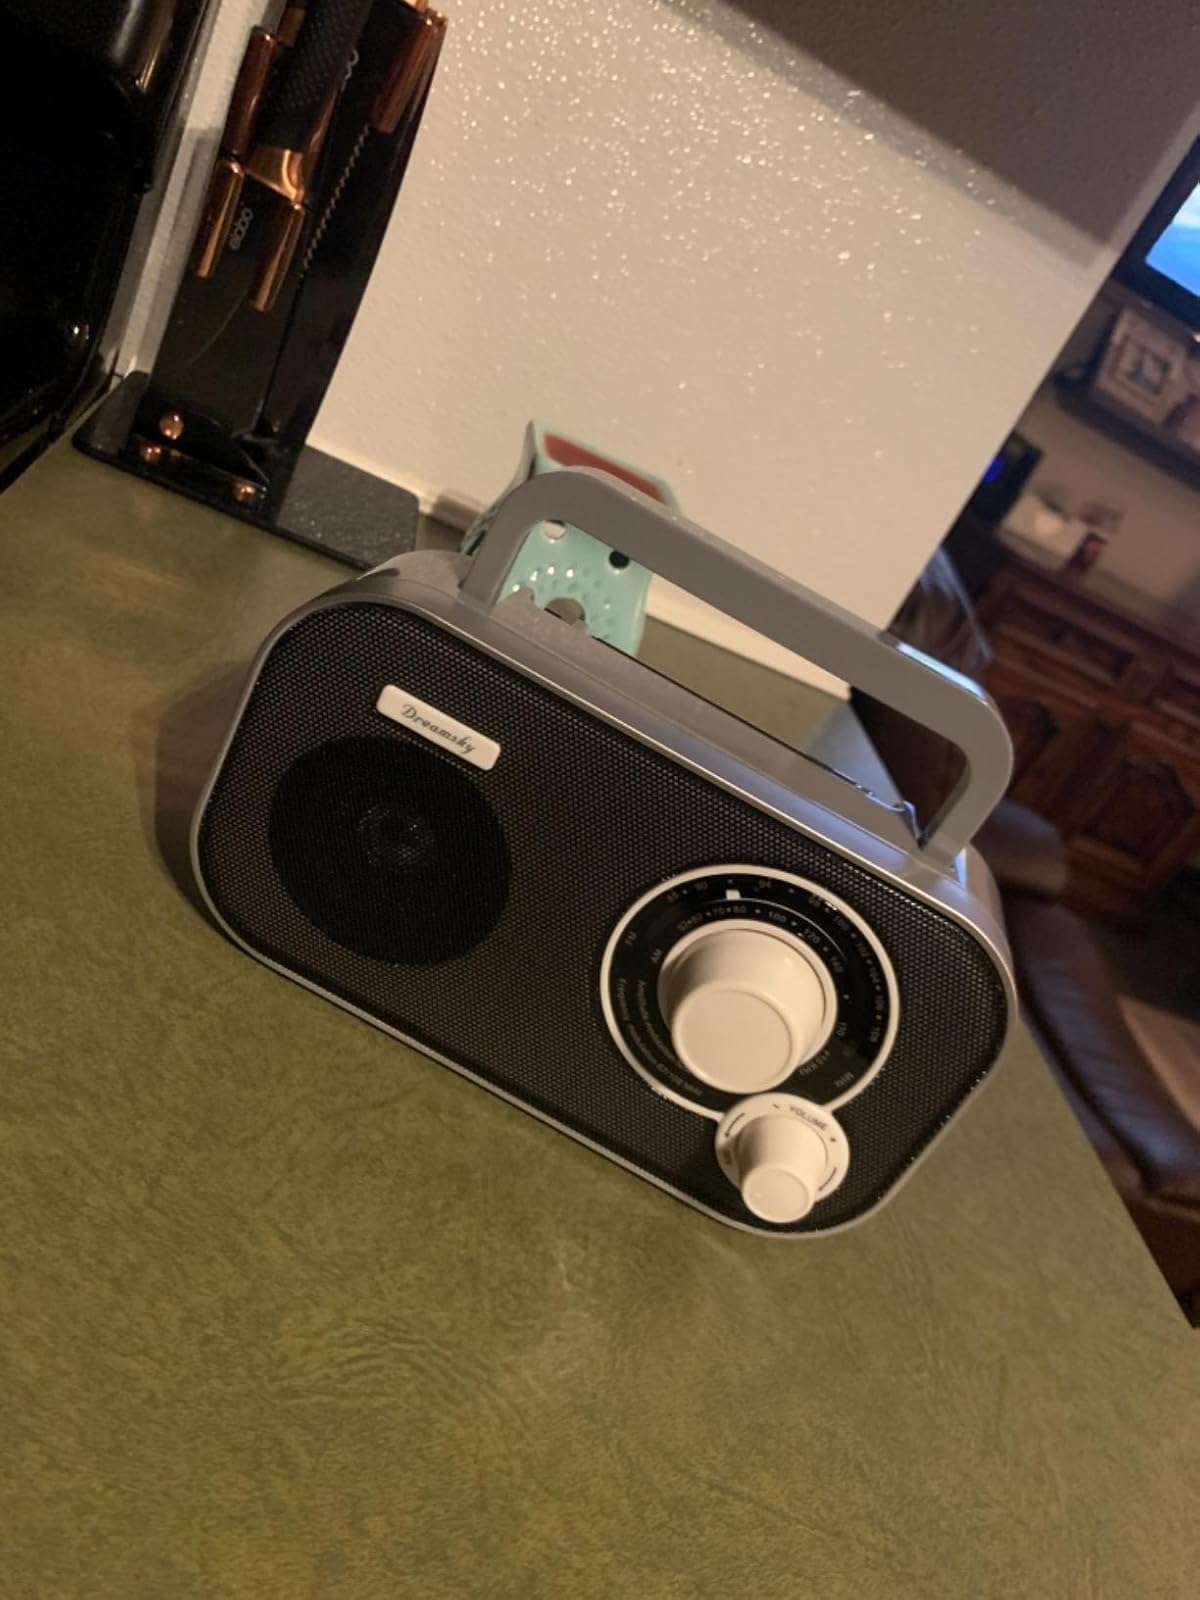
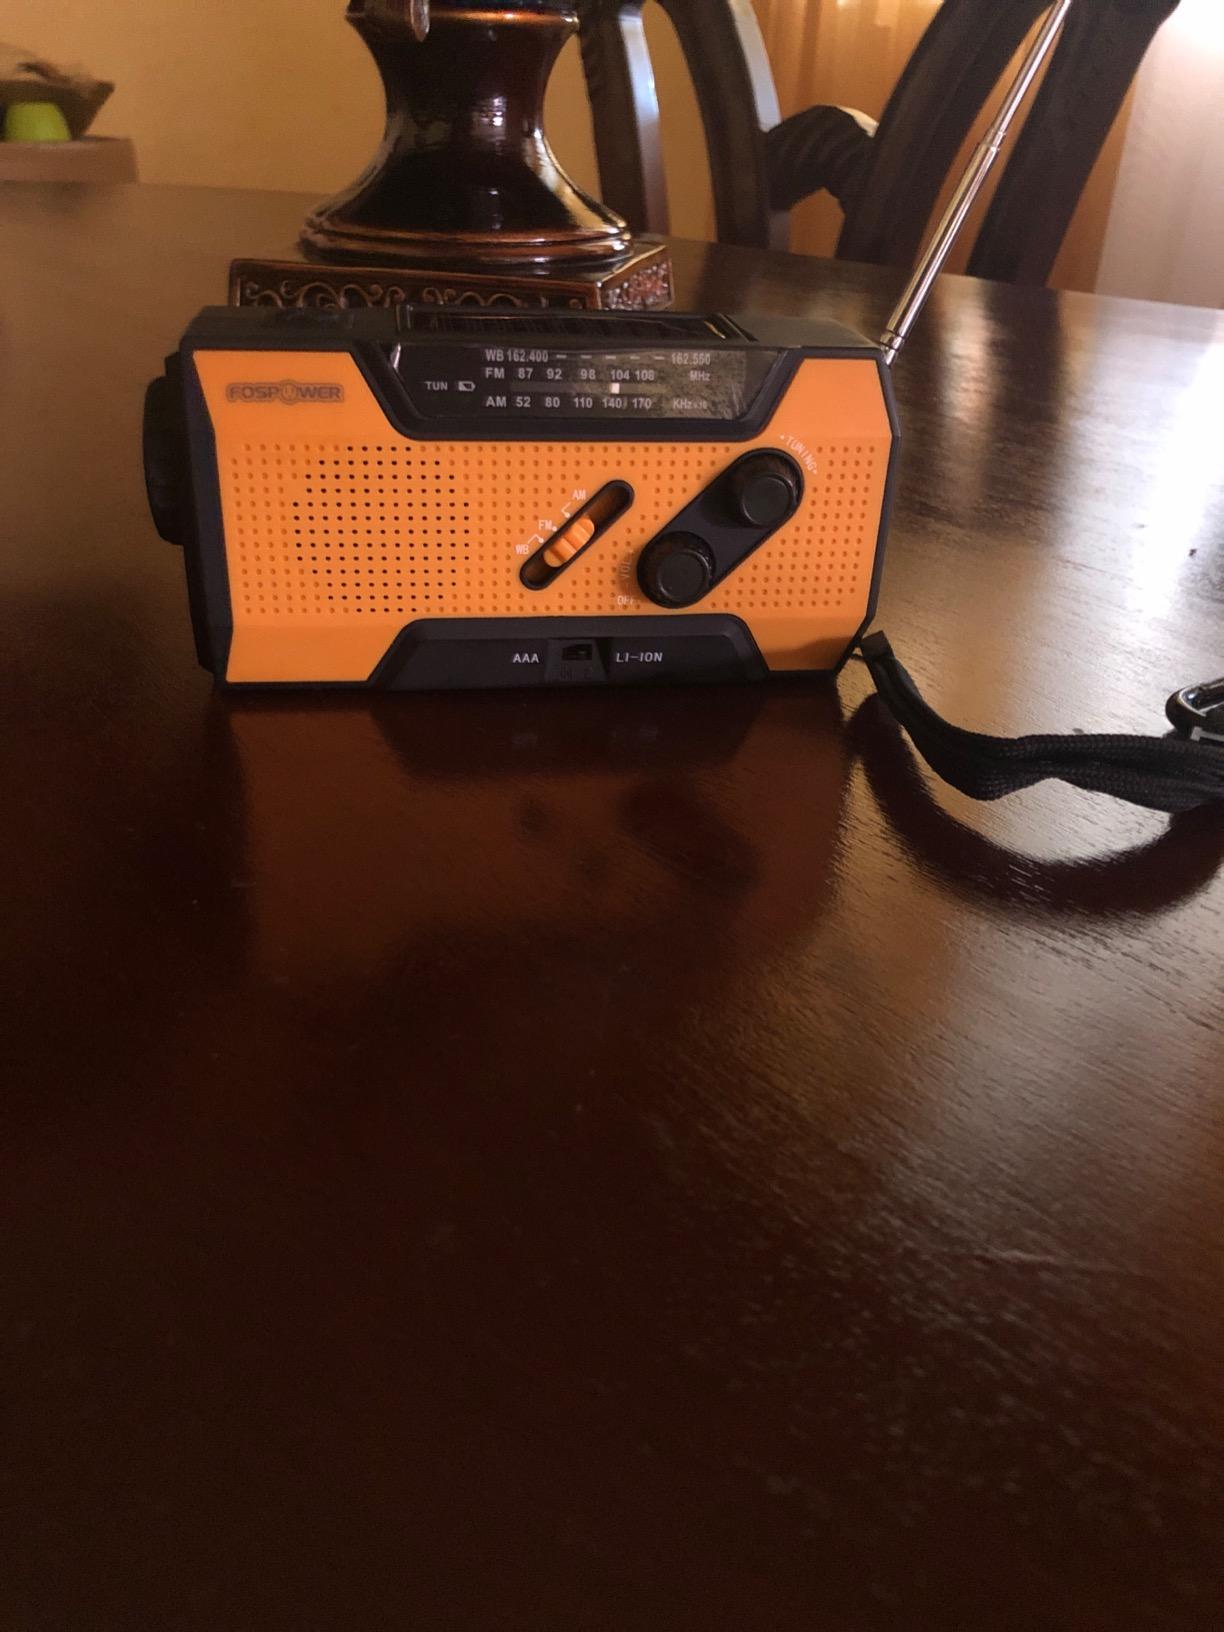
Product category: radio
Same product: no